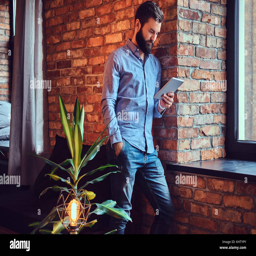
a man using tablet pc in a room